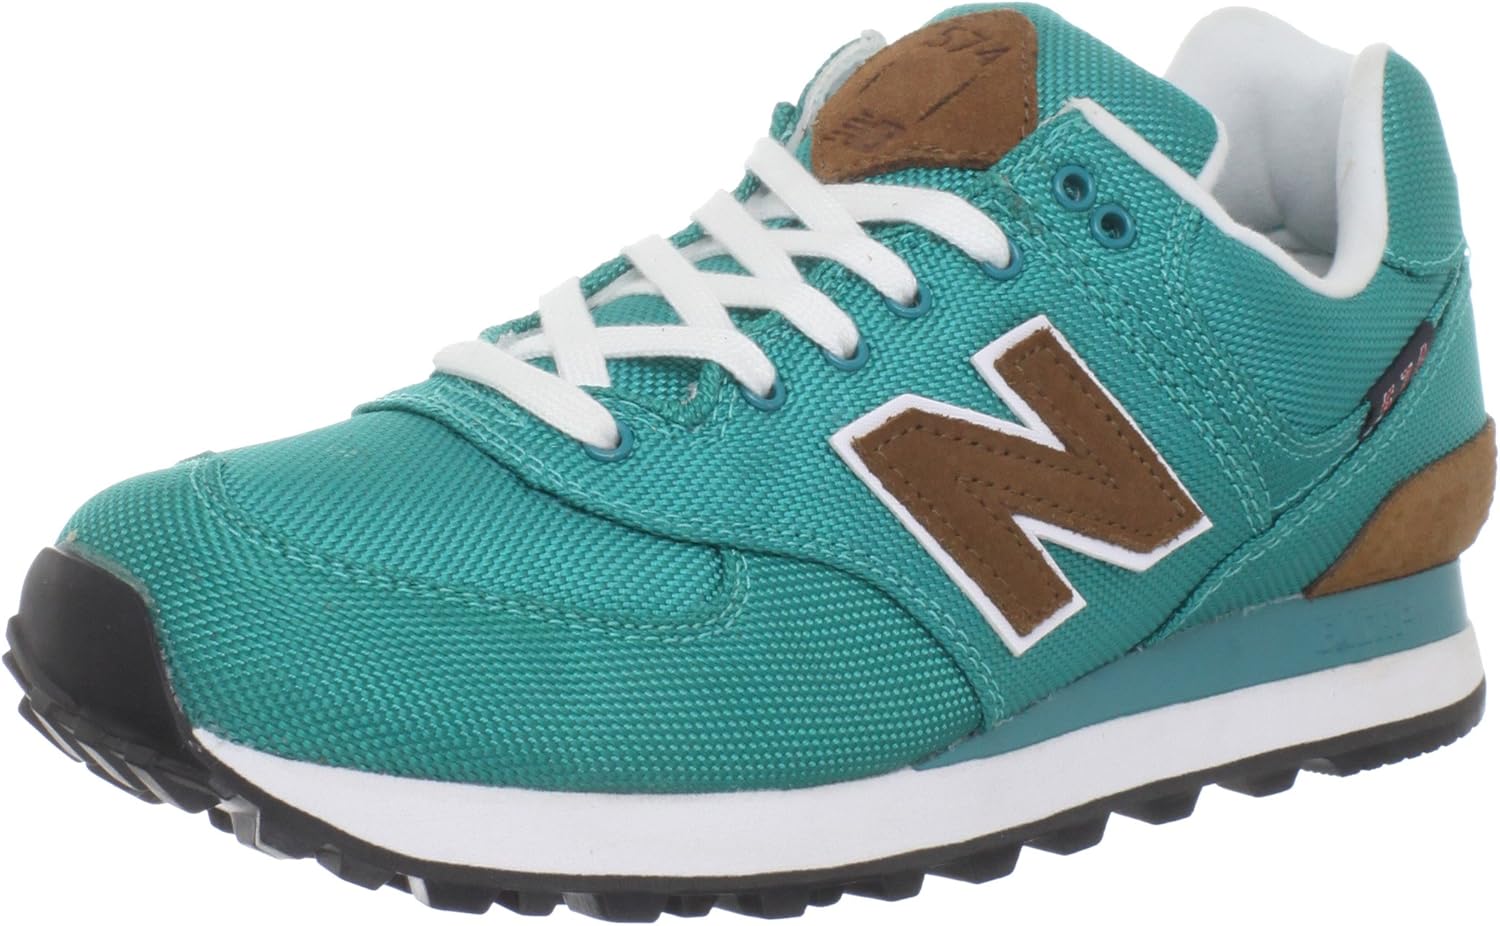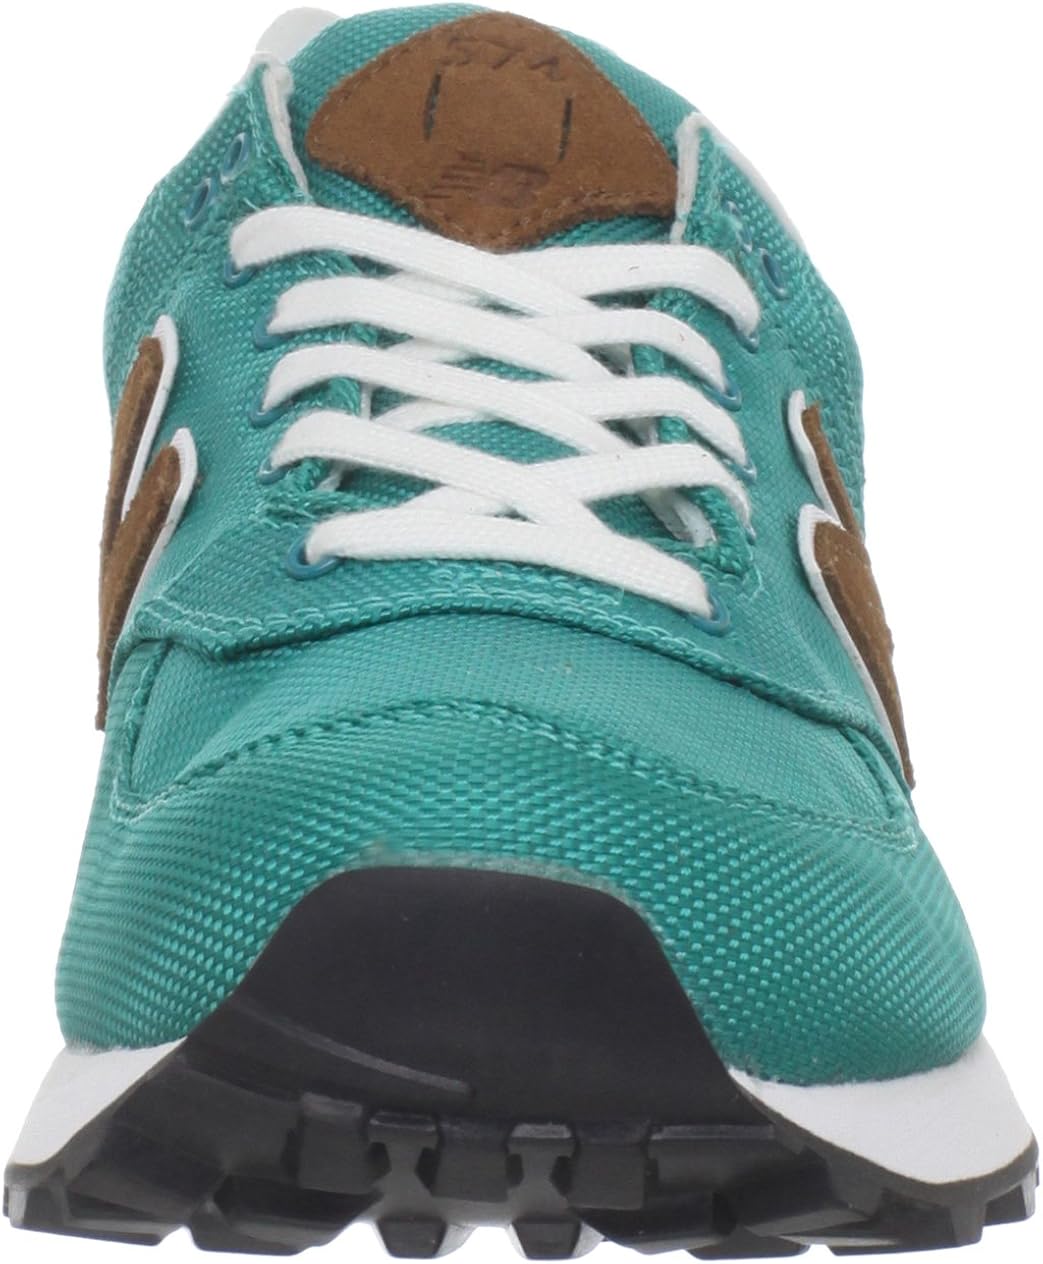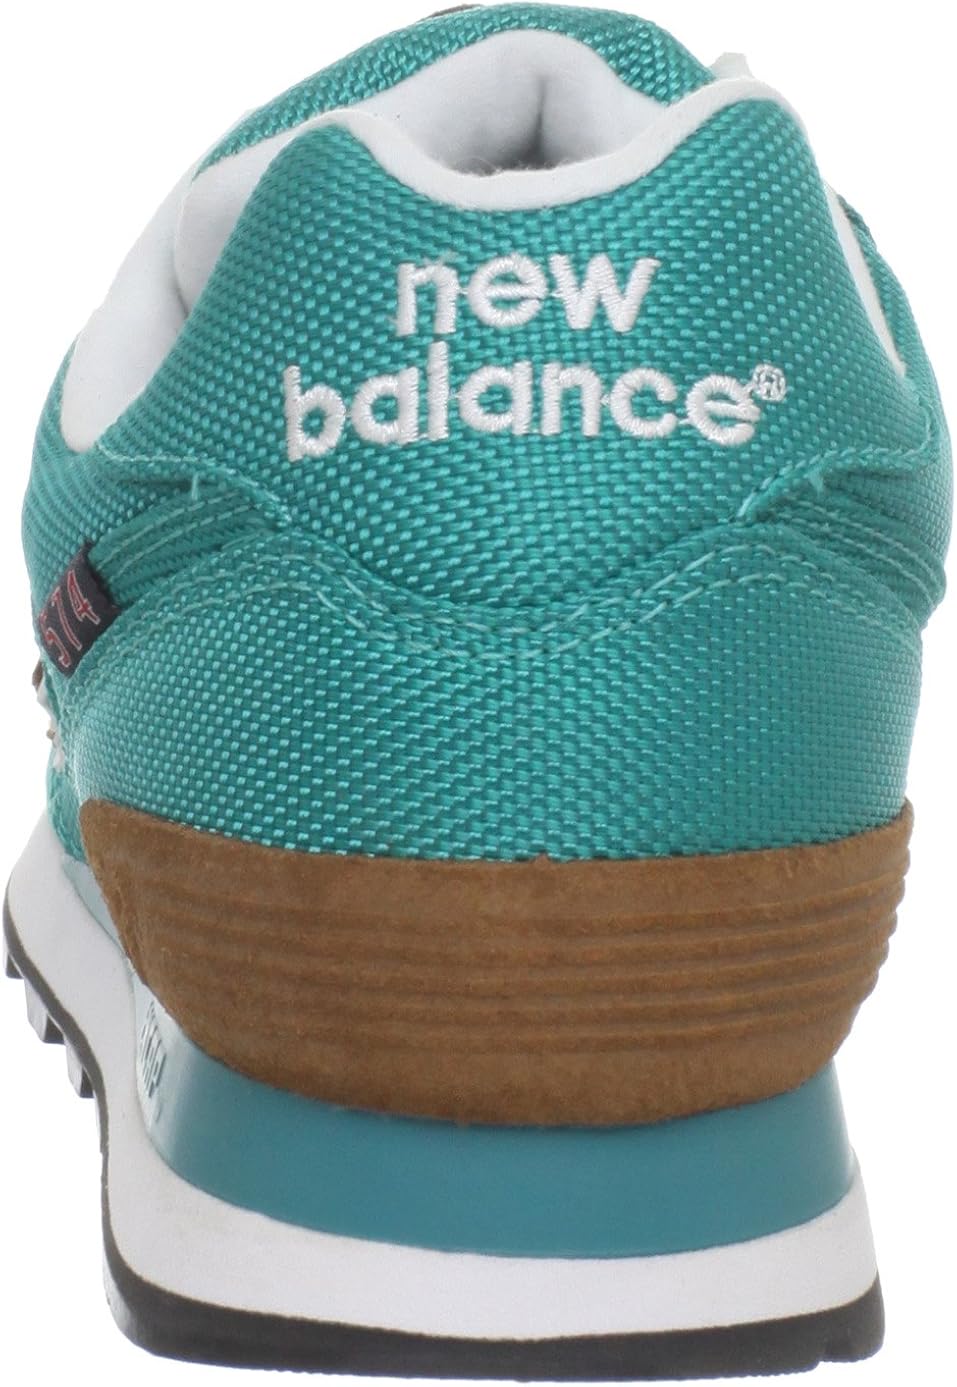
New Balance Women's WL574 Backpack Fashion Sneaker
Category: AMAZON FASHION
We stand for something bigger than sneakers. We champion those who are fearlessly driven by their passions. We elevate sport. We do right by people and the planet. Together, we drive meaningful change in communities around the world. We Got Now. Features: Manmade sole Manmade sole Synthetic/textile upper Synthetic/textile upper ENCAP® midsole technology ENCAP® midsole technology Reinforced nylon Reinforced nylon Original packaging Original packaging 100% Authentic 100% Authentic These back-to-school inspired kicks bring serious throw-back style to the classic 574. Taking a cue from the iconic nylon backpack, this shoe comes in an array of appropriately nostalgic colors with cognac suede trim. An instant classic that brings a little excitement of lunchtime recess to the grown up world.
Features: 50% Synthetic, 50% Fabric | Rubber sole | Step back into classic retro style with this New Balance running shoe. This model features a suede/mesh upper for a premium look and an ENCAP midsole for added support. | Suede/textile upper